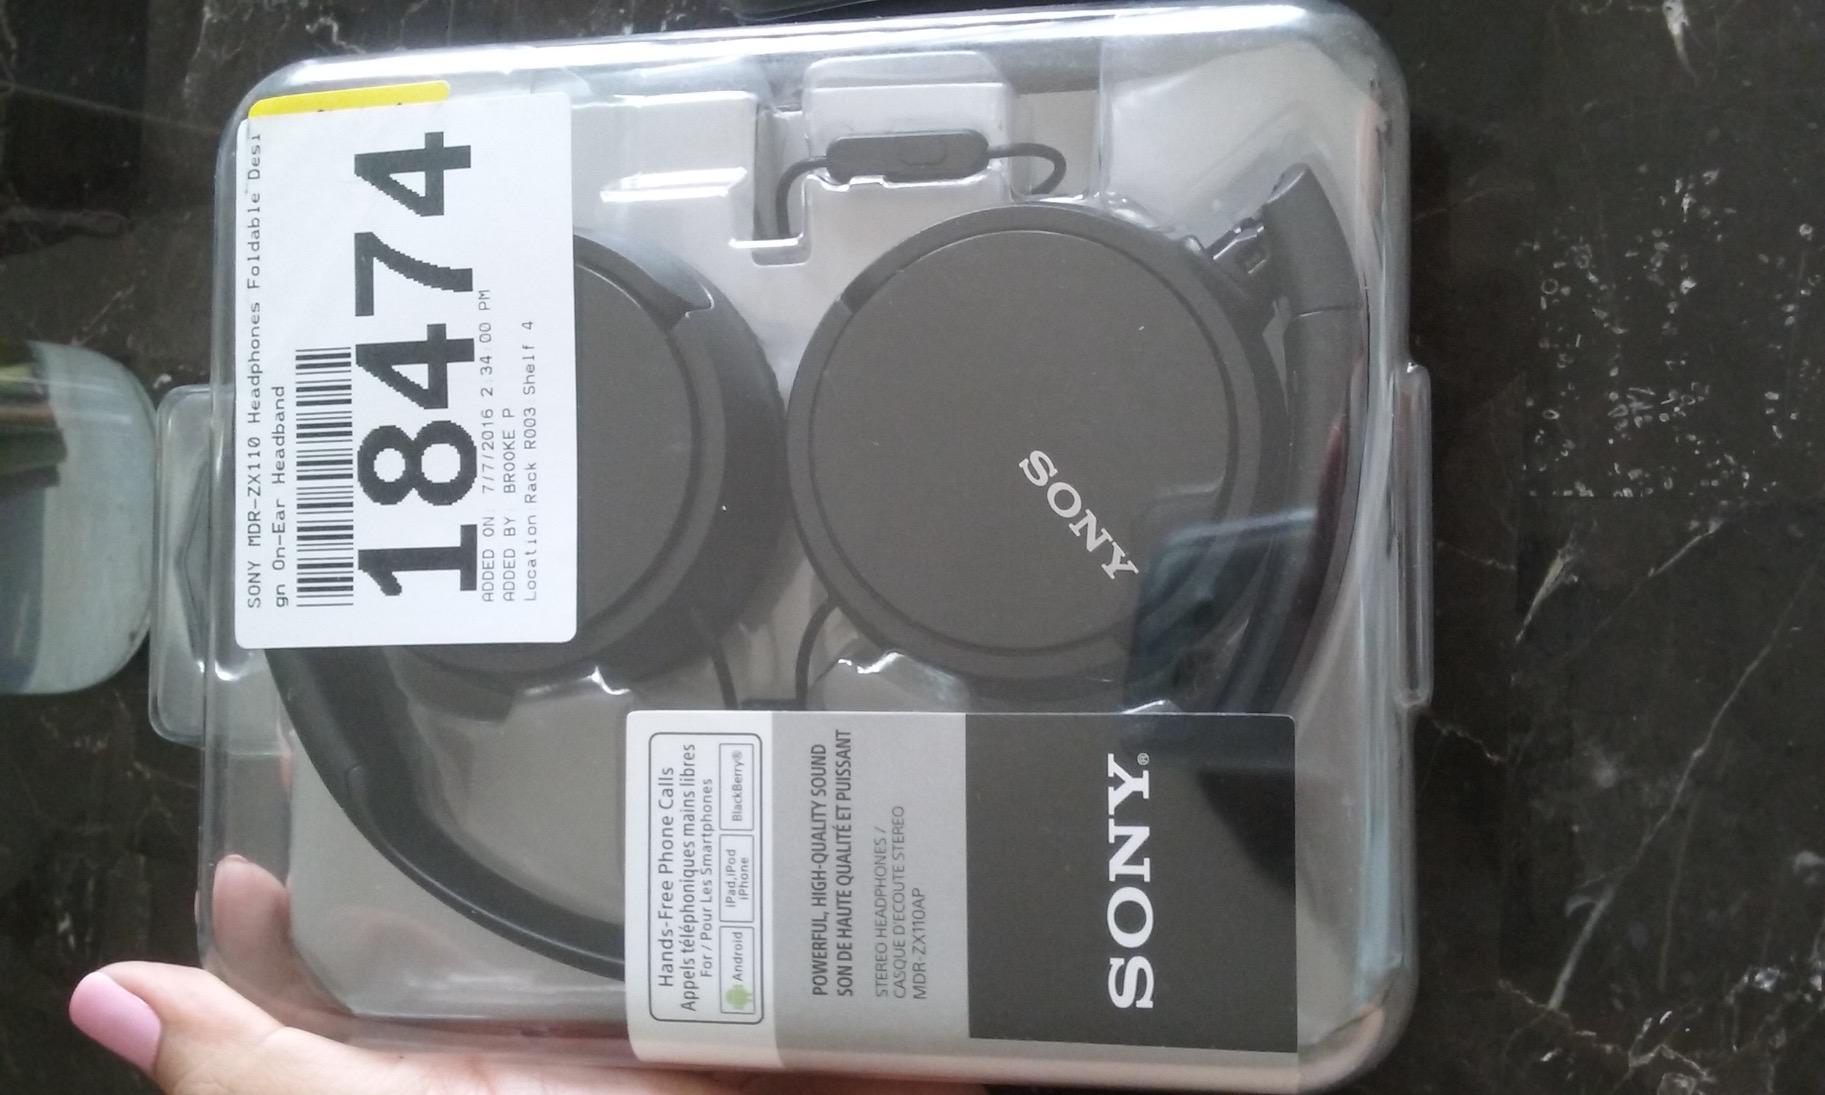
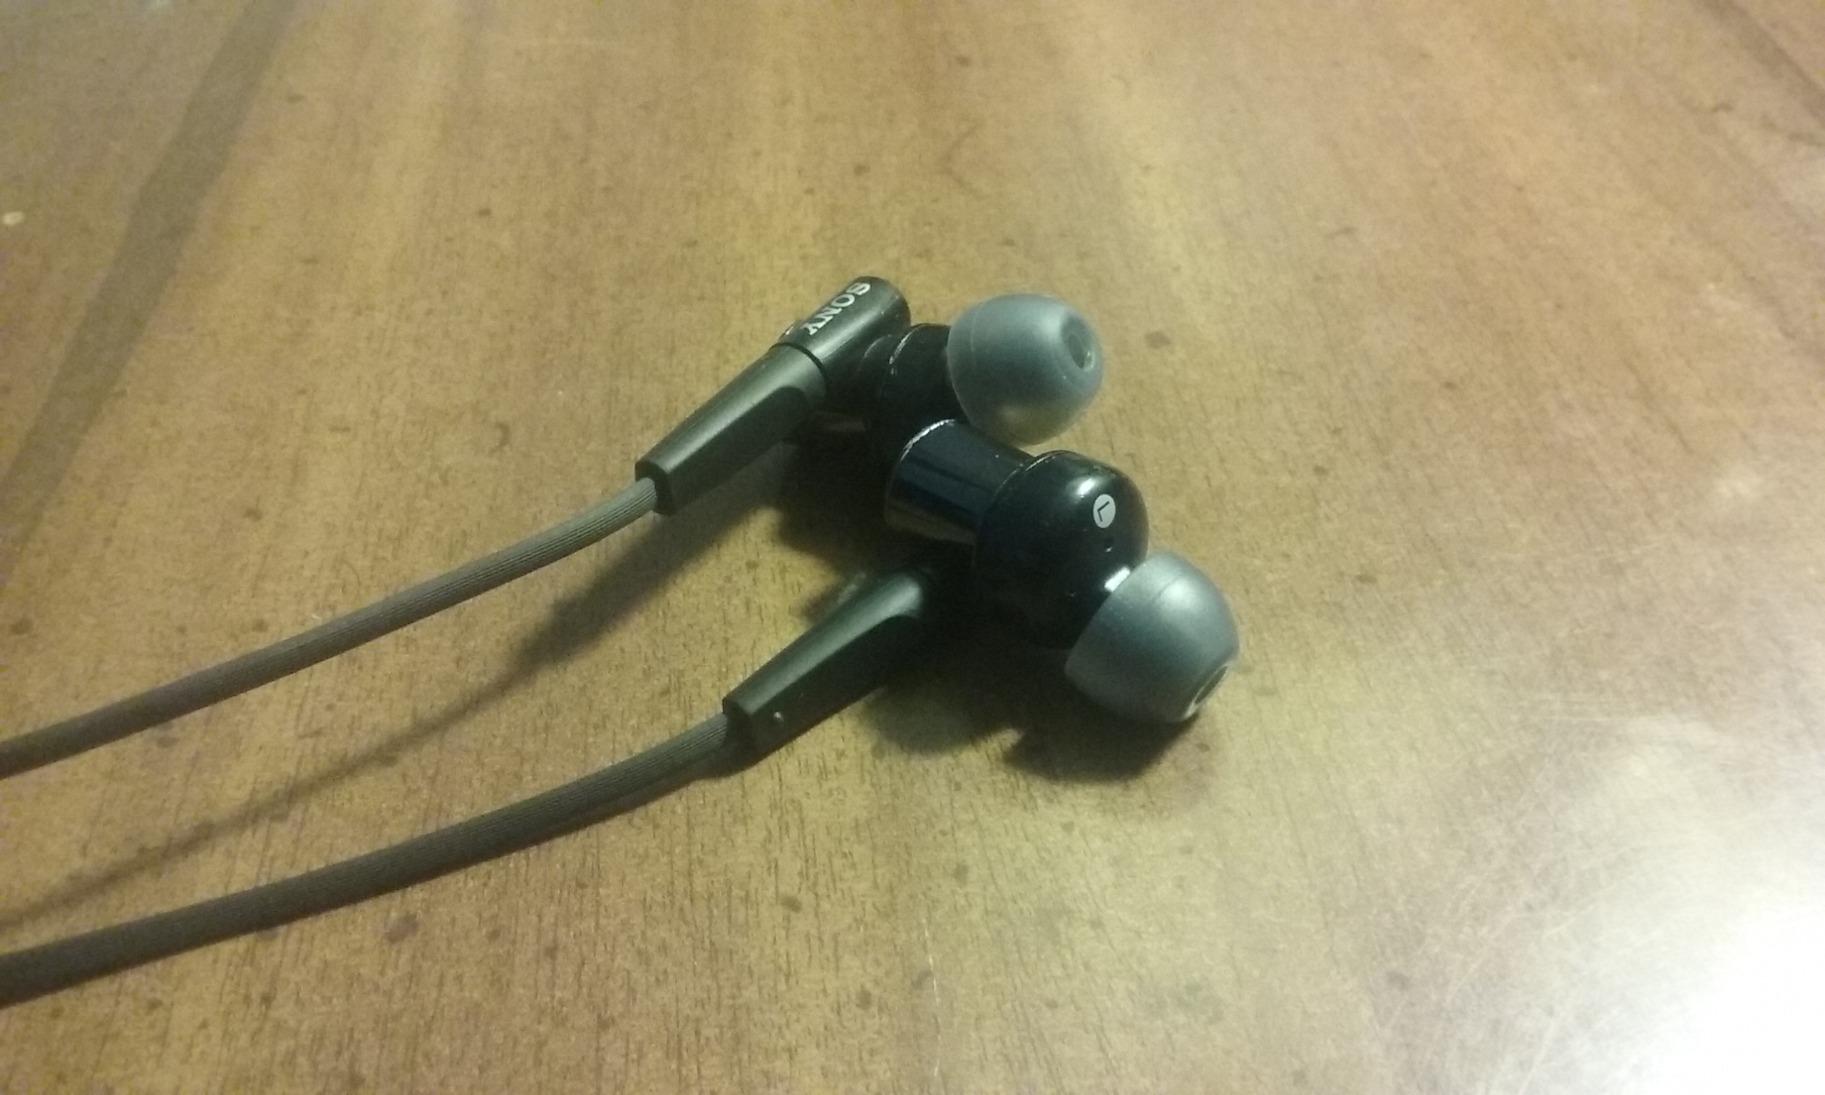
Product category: headphones
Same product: no